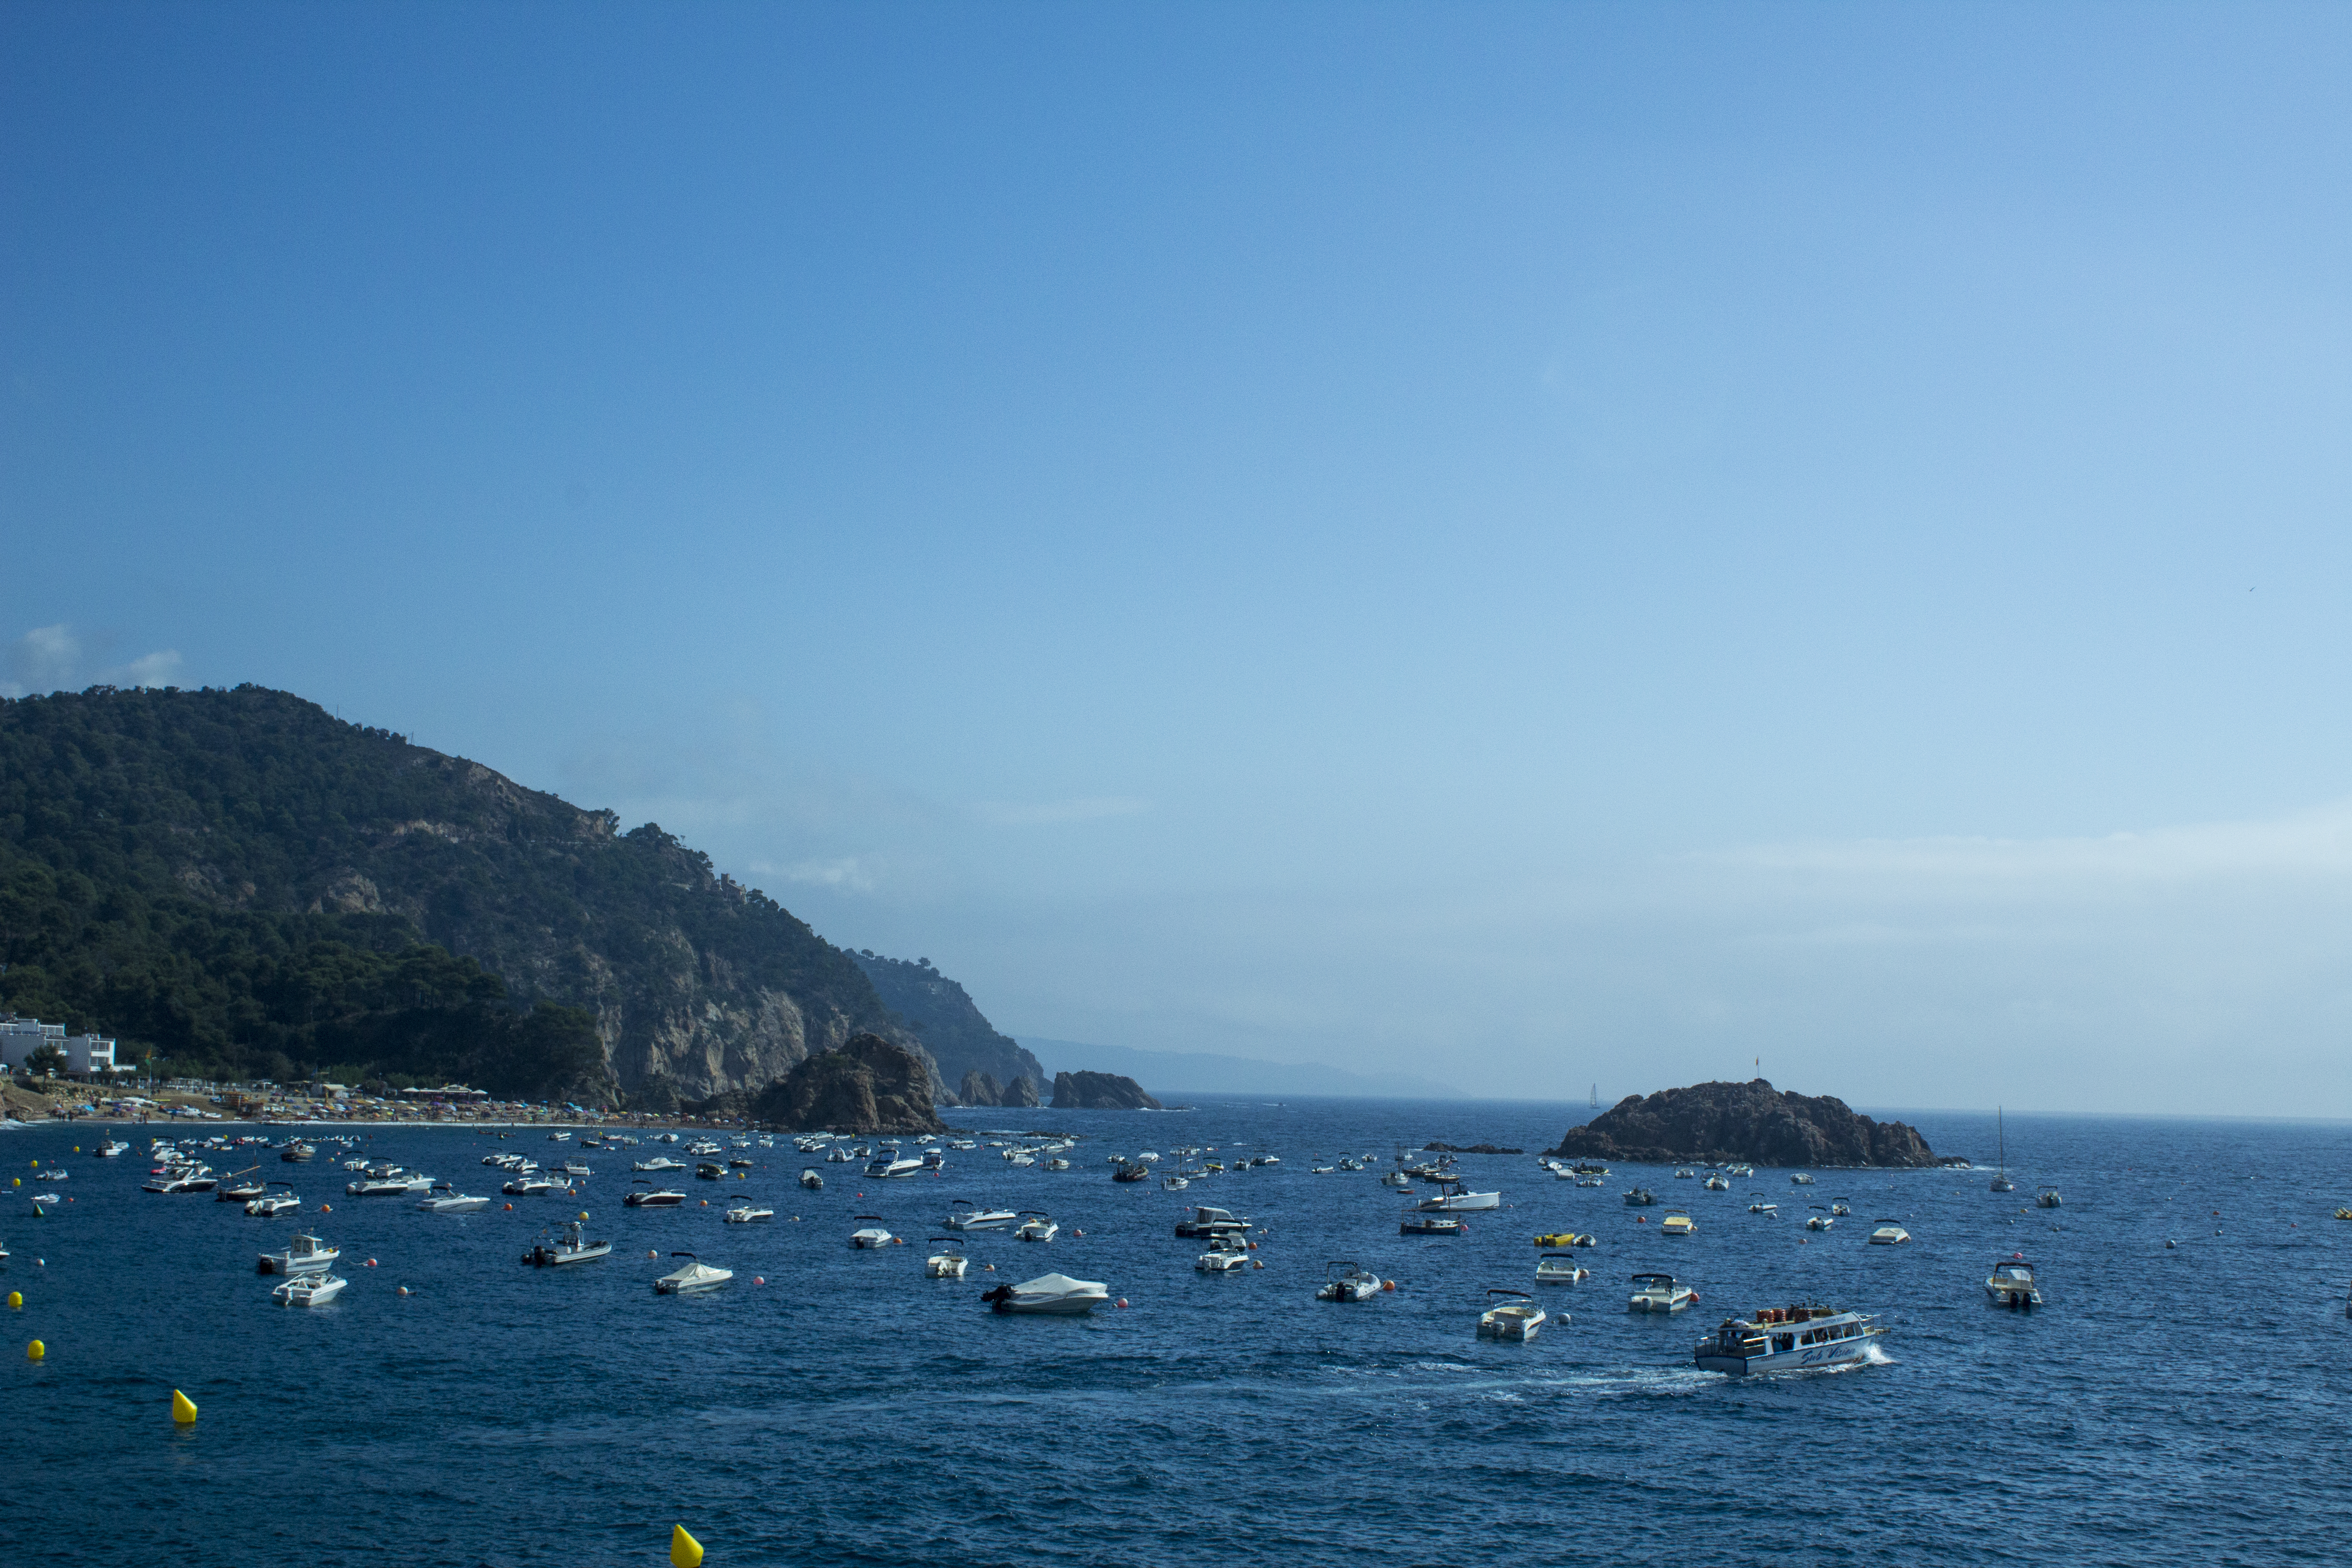
nature, water, sky, boats, body of water, sea, blue, ocean, coast, coastal and oceanic landforms, promontory, sound, cape, horizon, bight, bay, shore, tourism, calm, inlet, rock, vacation, beach, wave, headland, cloud, mountain, island, skerry, vehicle